Norm Grabowski

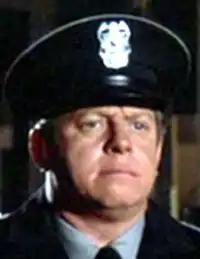
Grabowski in "Herbie Rides Again", 1974

Norman "Norm" Grabowski (February 5, 1933 – October 12, 2012) was a Polish-American hot rod builder and actor. The heavy-set crew cut-wearing Grabowski appeared in minor roles in many films produced by Albert Zugsmith and Walt Disney.